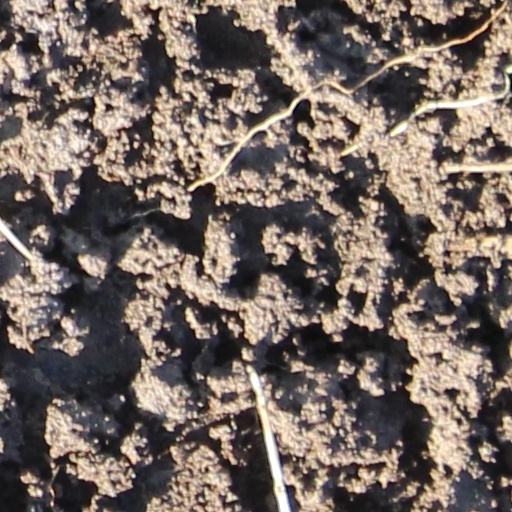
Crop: wheat